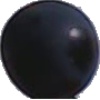
Label: blue_grape